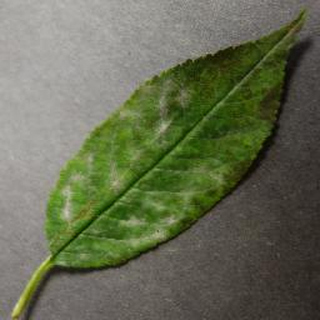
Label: cherry_powdery_mildew